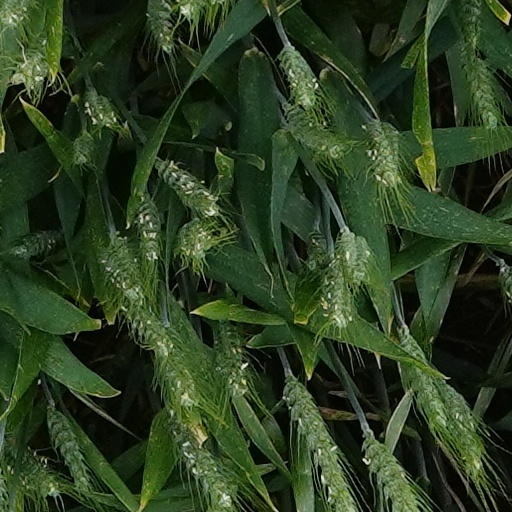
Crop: wheat